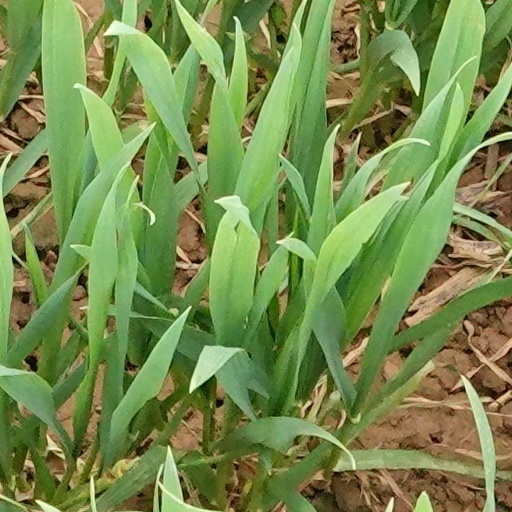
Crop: wheat